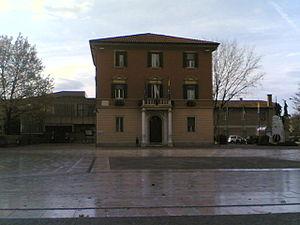
Calderara di Reno est une commune italienne d'environ 13 200 habitants située dans la ville métropolitaine de Bologne dans la région Émilie-Romagne dans le nord de l'Italie.